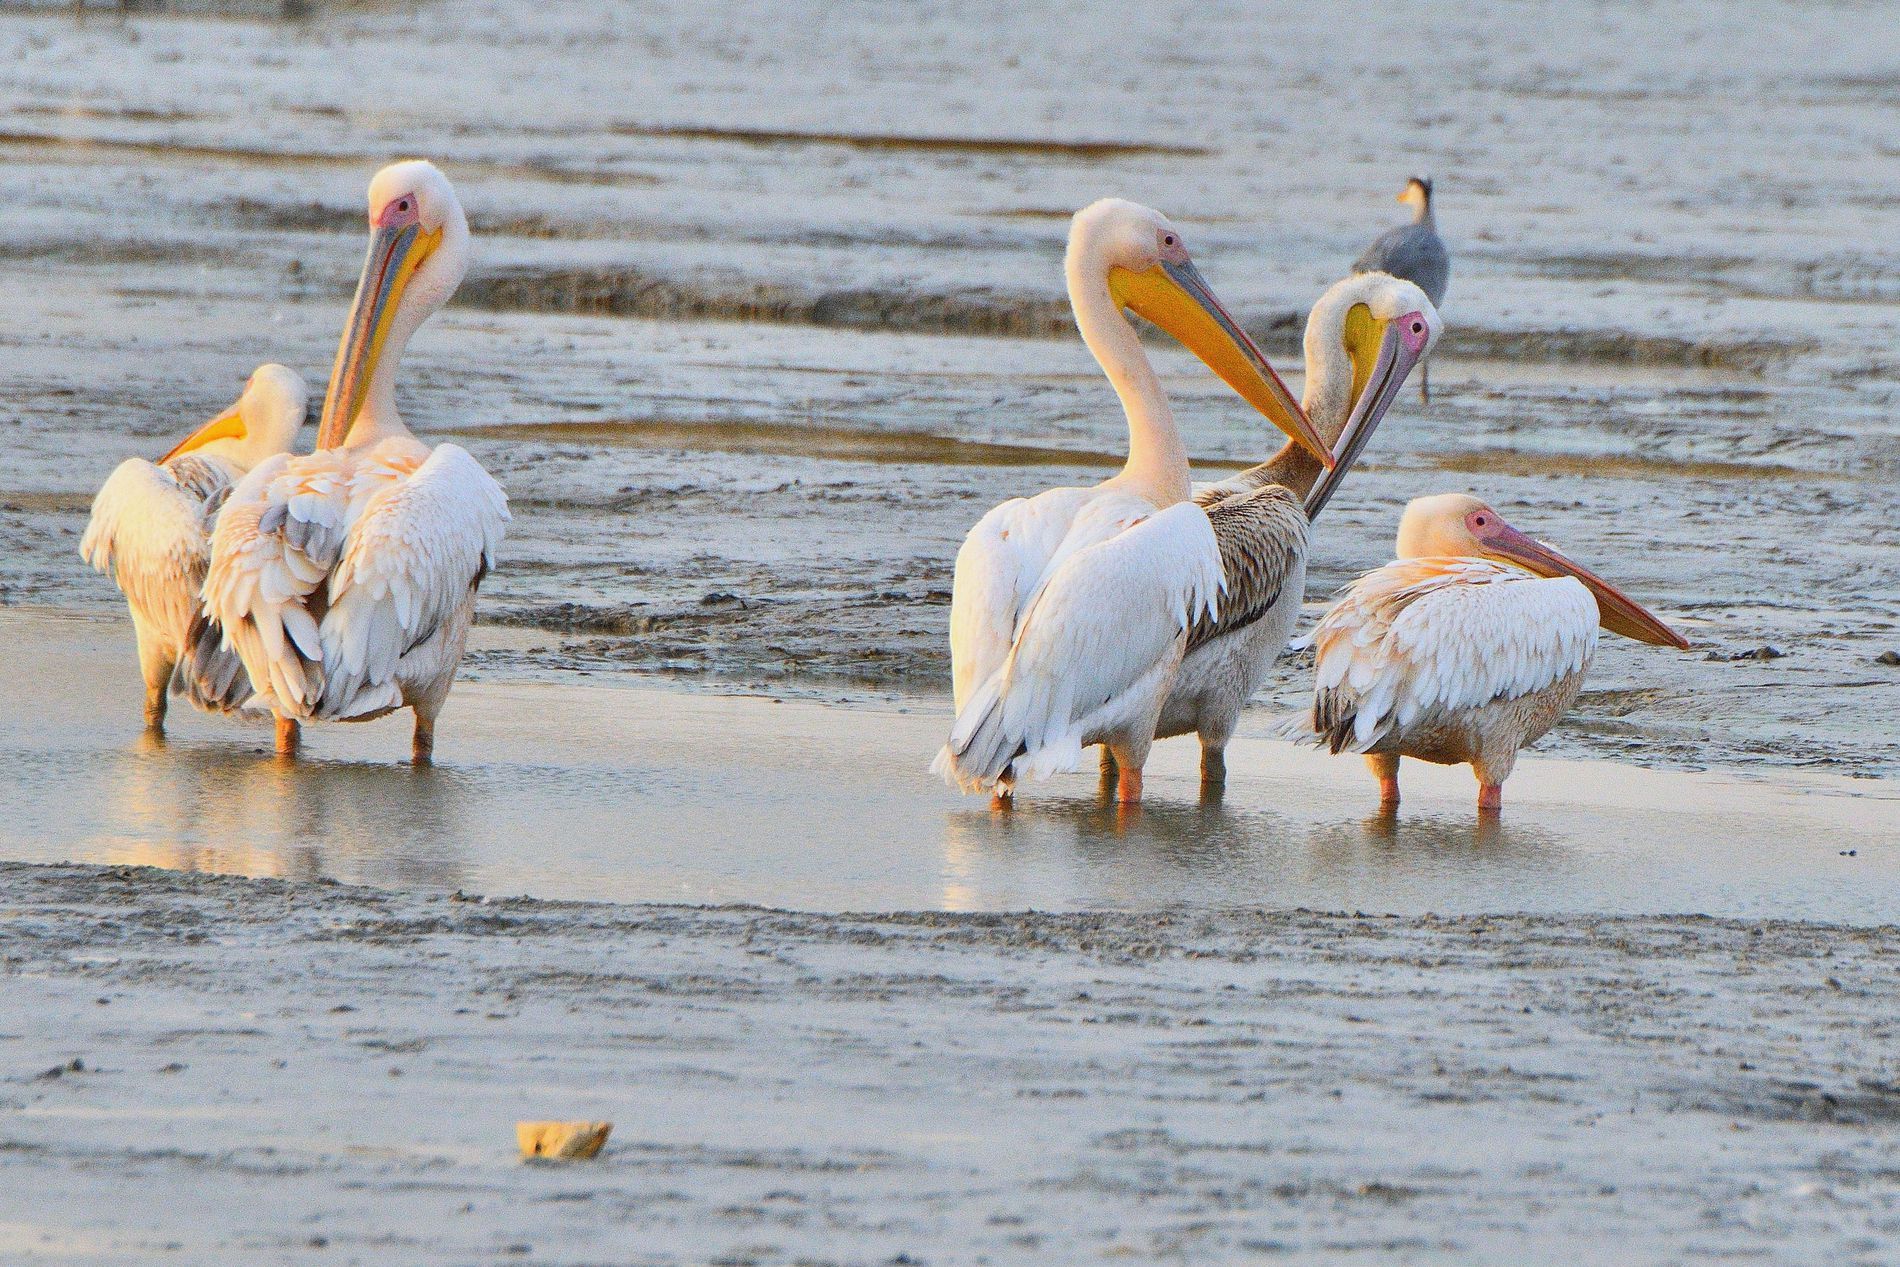
Group of Pelicans Standing in Seashore
A group of five pelicans with large curved beaks stands in seashore. Their feathers are mainly white with some brownish tones near the heads and wings on some of them. some water bird is visible in the background.
High-angle shot captures a chilling of a group of five pelicans in a peaceful moment in costal area, where pelicans wade in seashore calm water. The golden natural light highlights a soft glow on their feathers.
Labels: Animal, Bird, Waterfowl, Pelican, Flock, Sea, Seashore
Camera: NIKON CORPORATION NIKON D850
Lens: 80-400mm f/4.5-5.6, AF-S Nikkor 80-400mm f/4.5-5.6G ED VR
Aperture: F7.1
Exposure: 1/1000 sec
ISO: 1000
Focal length: 400.0 mm